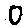
Label: 0